Backbone One

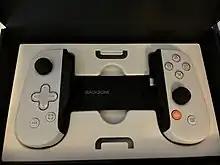
Backbone One (2nd Generation). Shown here is the PlayStation version, which is recommended for playing Sony's PlayStation Plus cloud gaming.

The Backbone One is an attachable game controller for iOS and Android devices produced by Backbone Labs. The iOS version was released on October 27, 2020. The Android version was released on November 16, 2022.